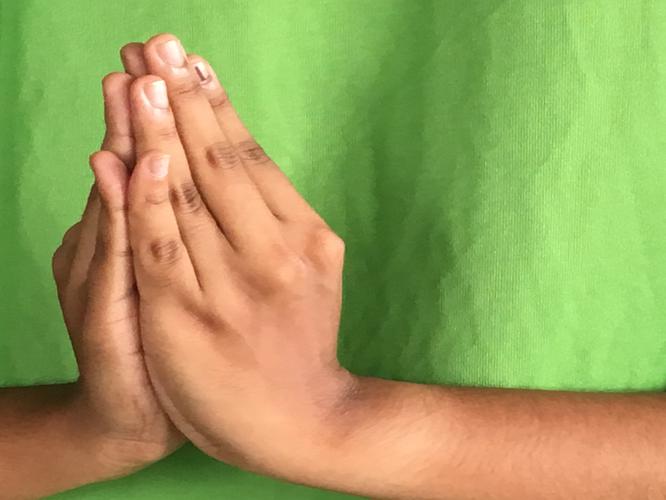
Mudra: Kapotham
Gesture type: double_hand